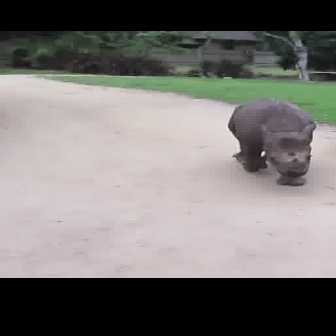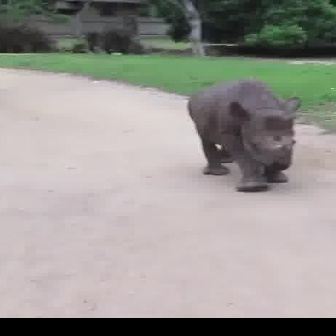
  Please identify the target specified by the bounding box [225,96,315,186] in the first image and locate it in the second image. Return the coordinates in [x_min,y_min,x_max,y_max] format.
Answer: [183,74,301,192]